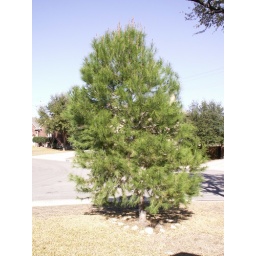
This was our Christmas tree and sat on a table in our house in 2000.